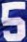
Number: 5